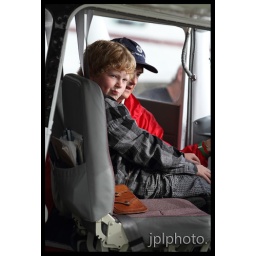
A child sits in the pilots seat while getting an explanation of the office